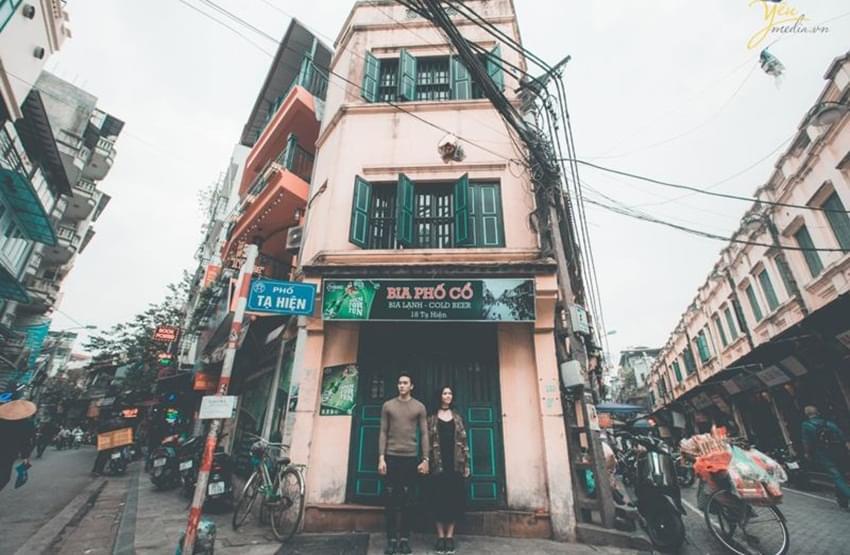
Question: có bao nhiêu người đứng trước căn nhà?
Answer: có hai người đứng trước căn nhà